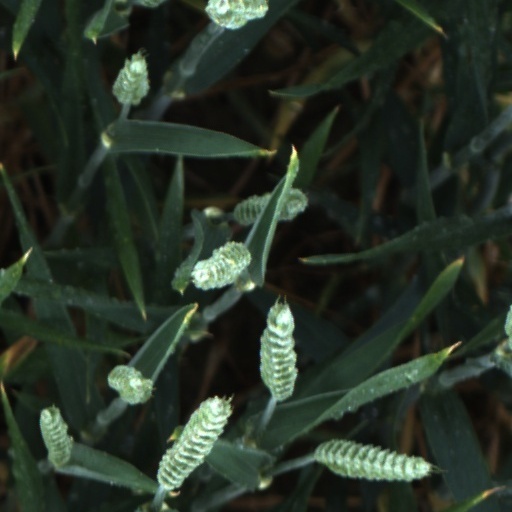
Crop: wheat